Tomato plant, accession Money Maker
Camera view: tilt-top (135 deg); turntable rotation: 180 degrees
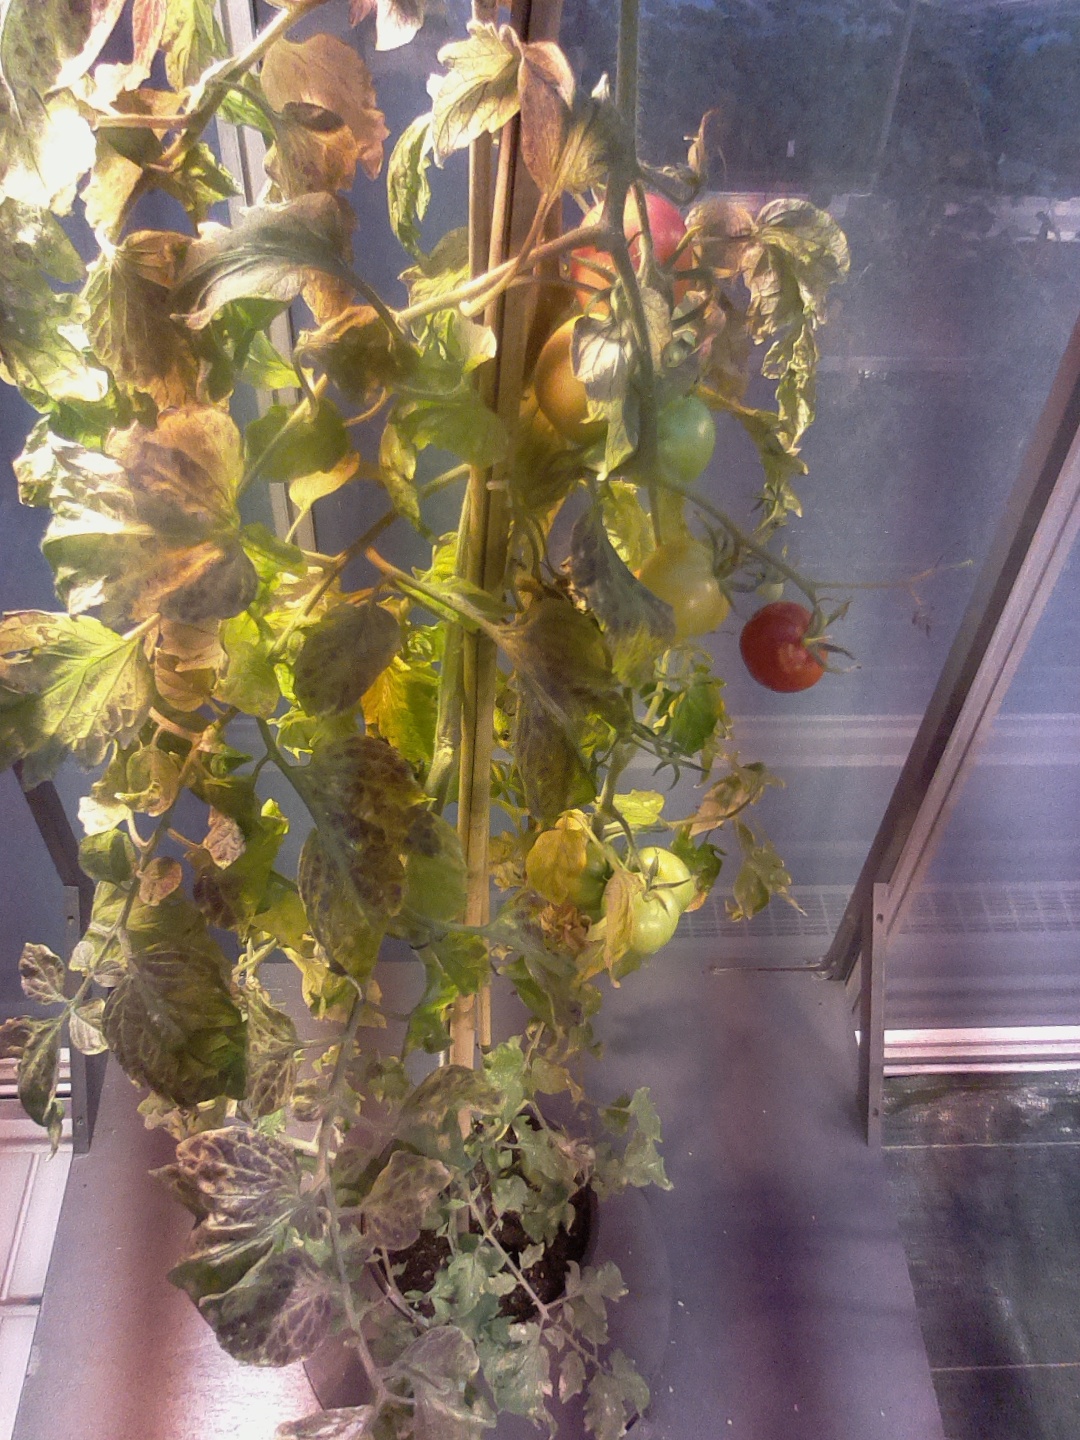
BBCH growth stage 82: 20%-30% of fruits show typical fully ripe color